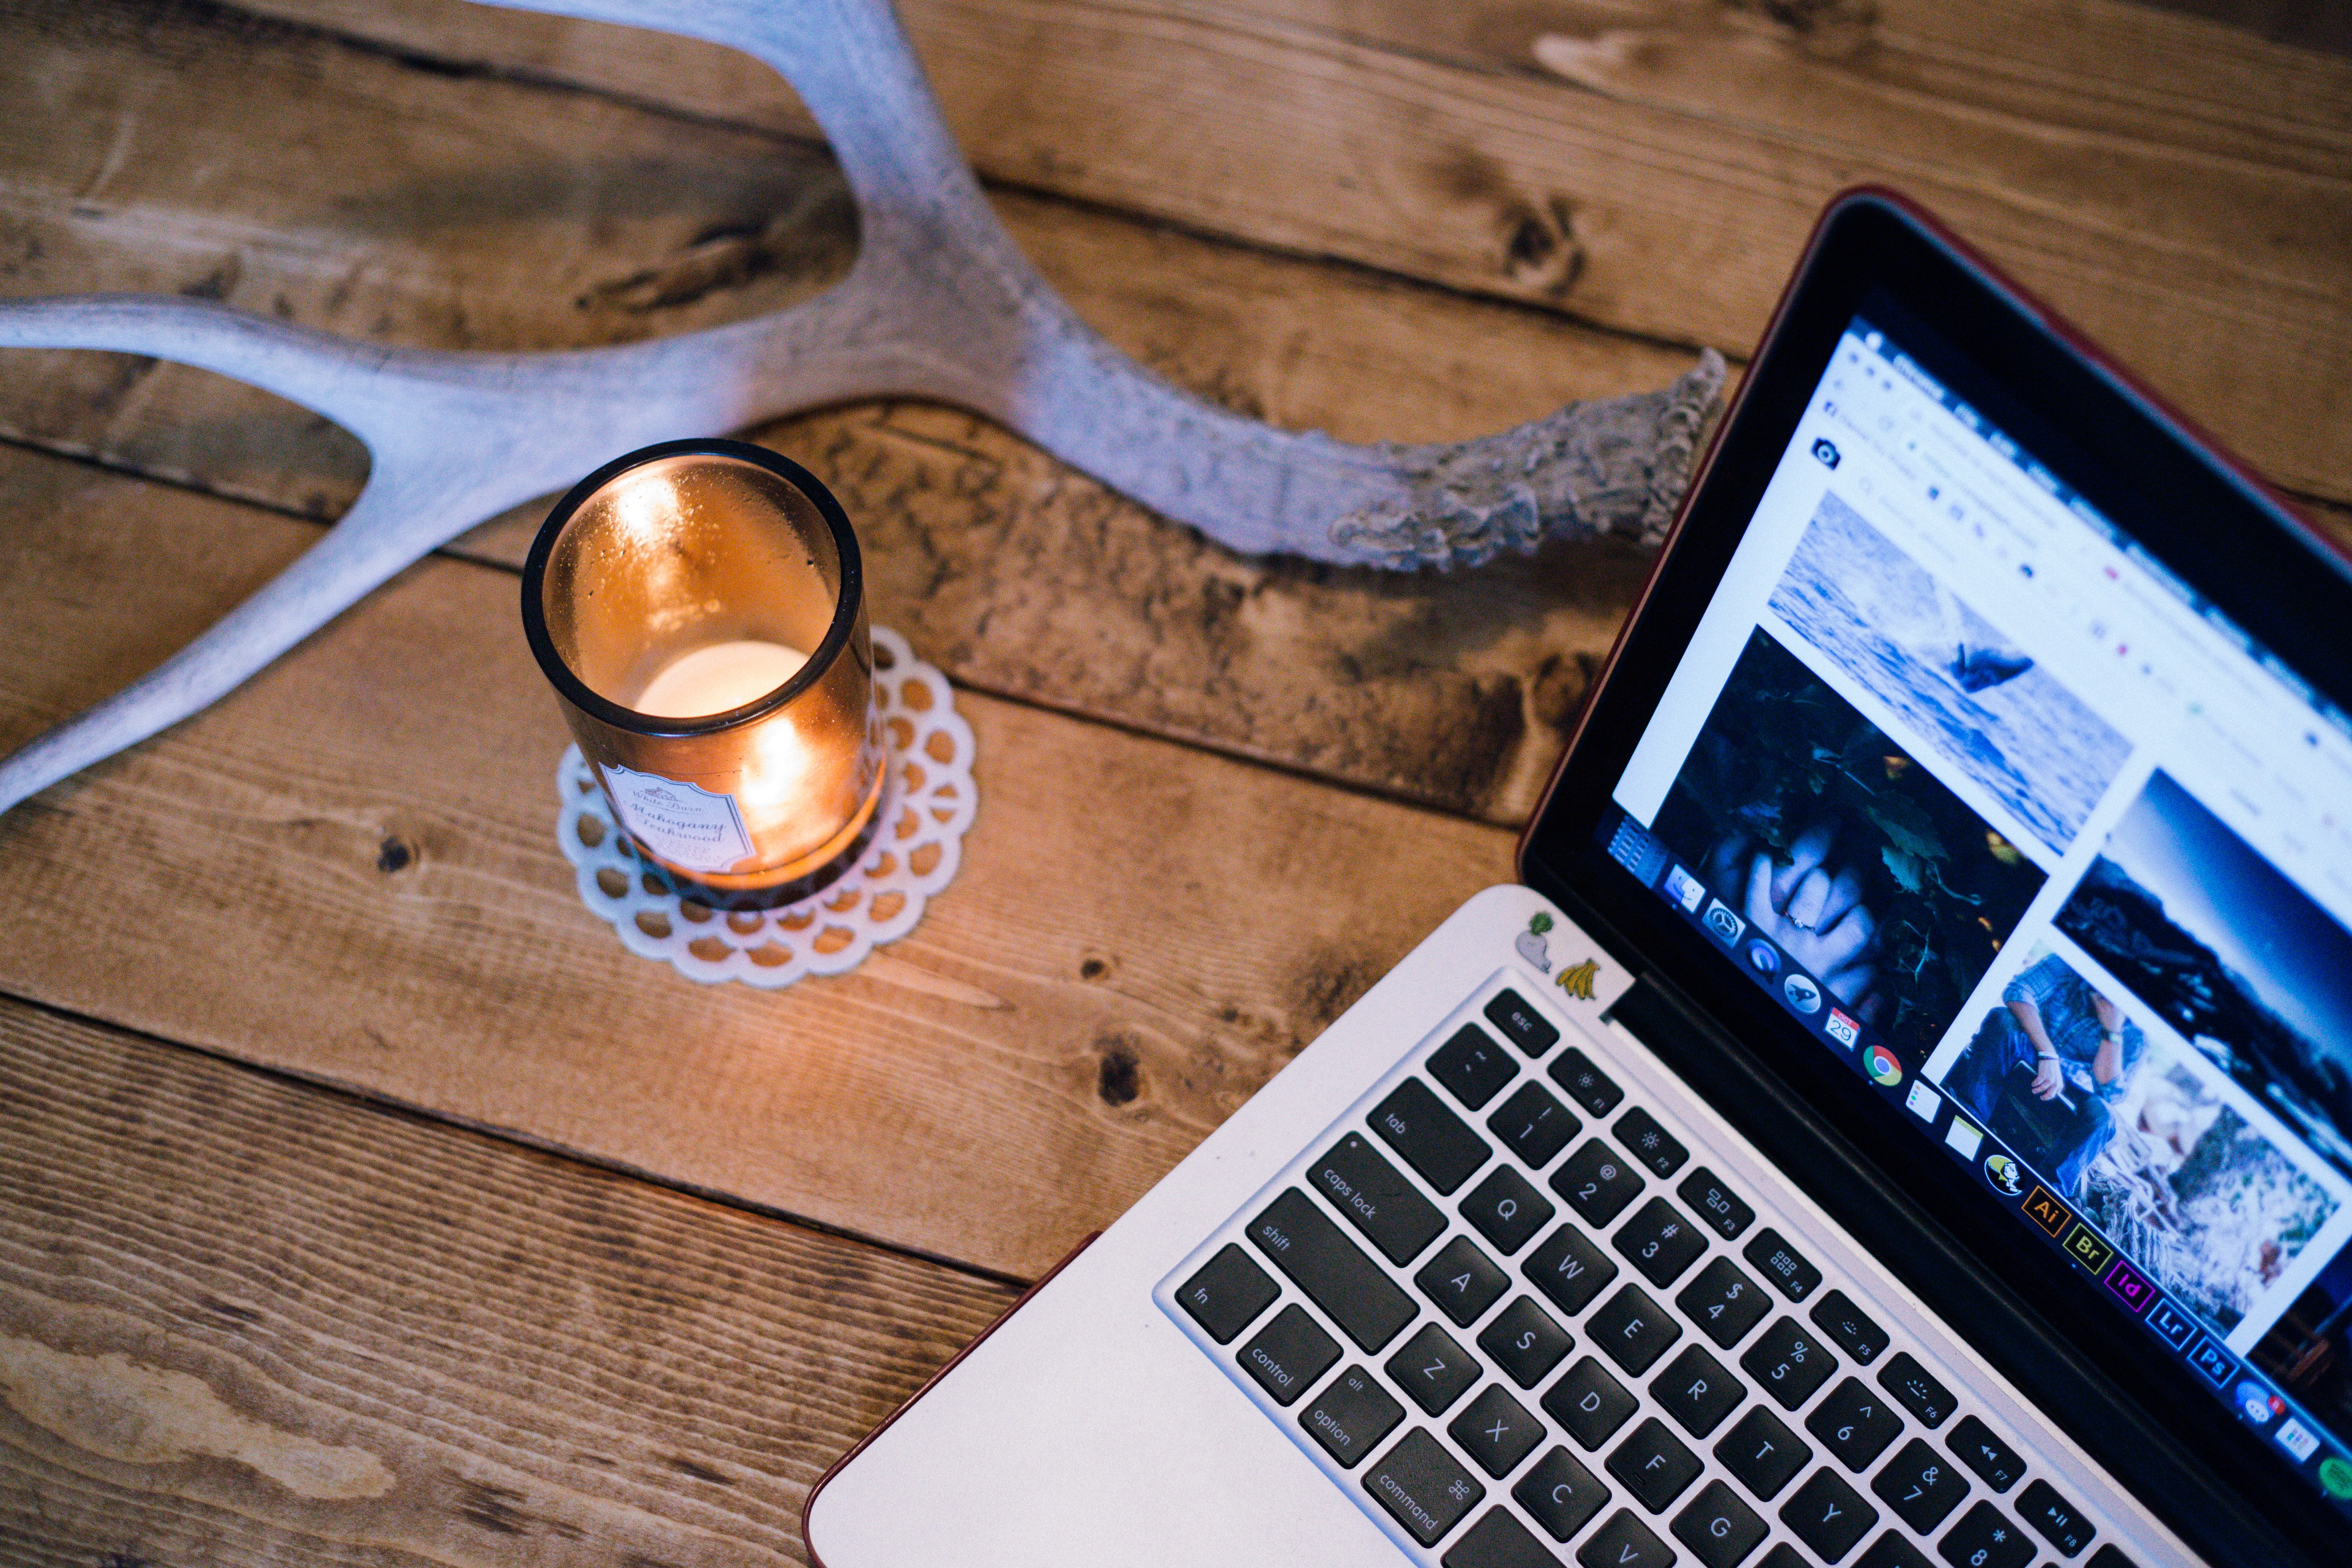
laptop, computer, mac, color, blue, candle, antler, art, design